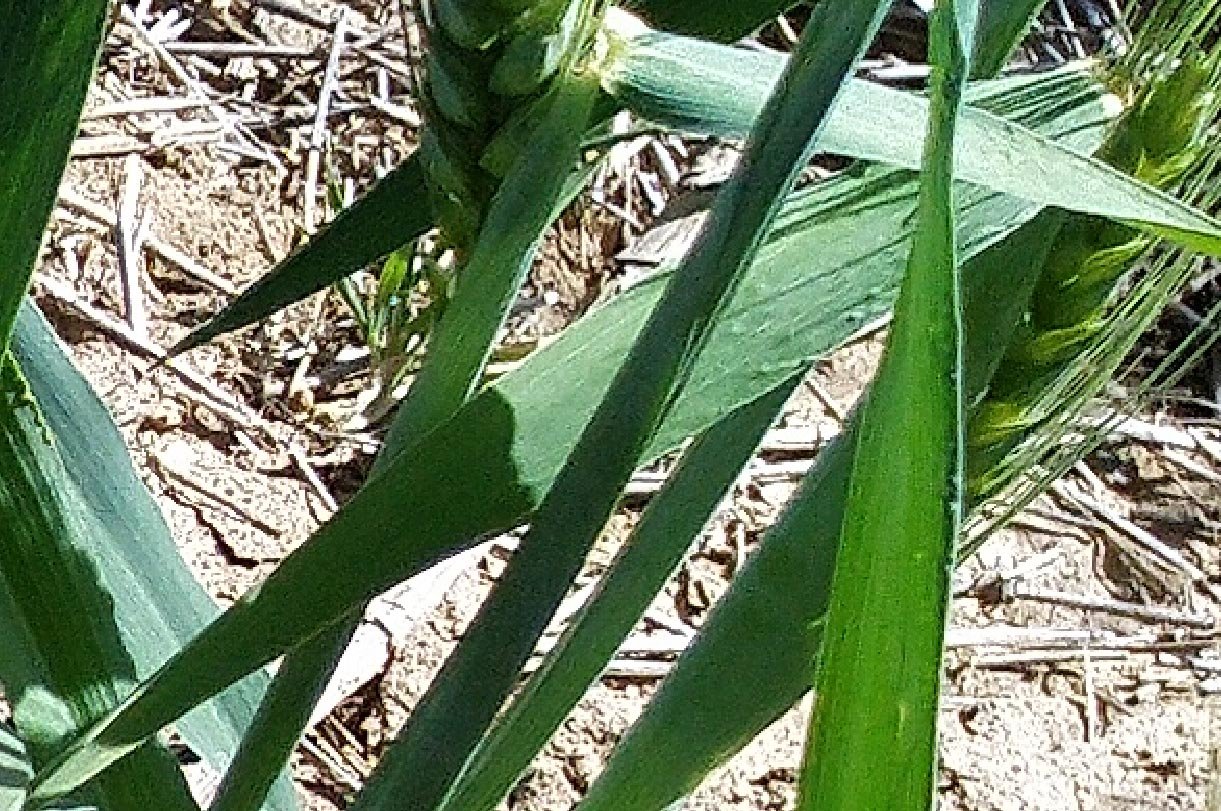
Label: Wheat___Healthy